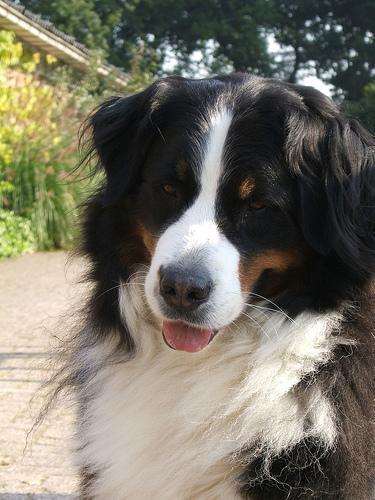
Bernese_mountain_dog